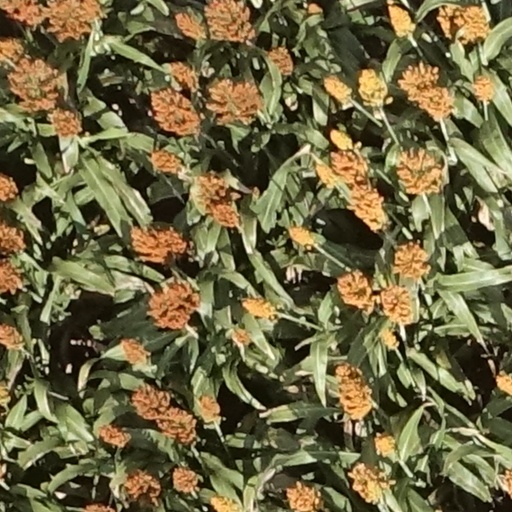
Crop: sorghum